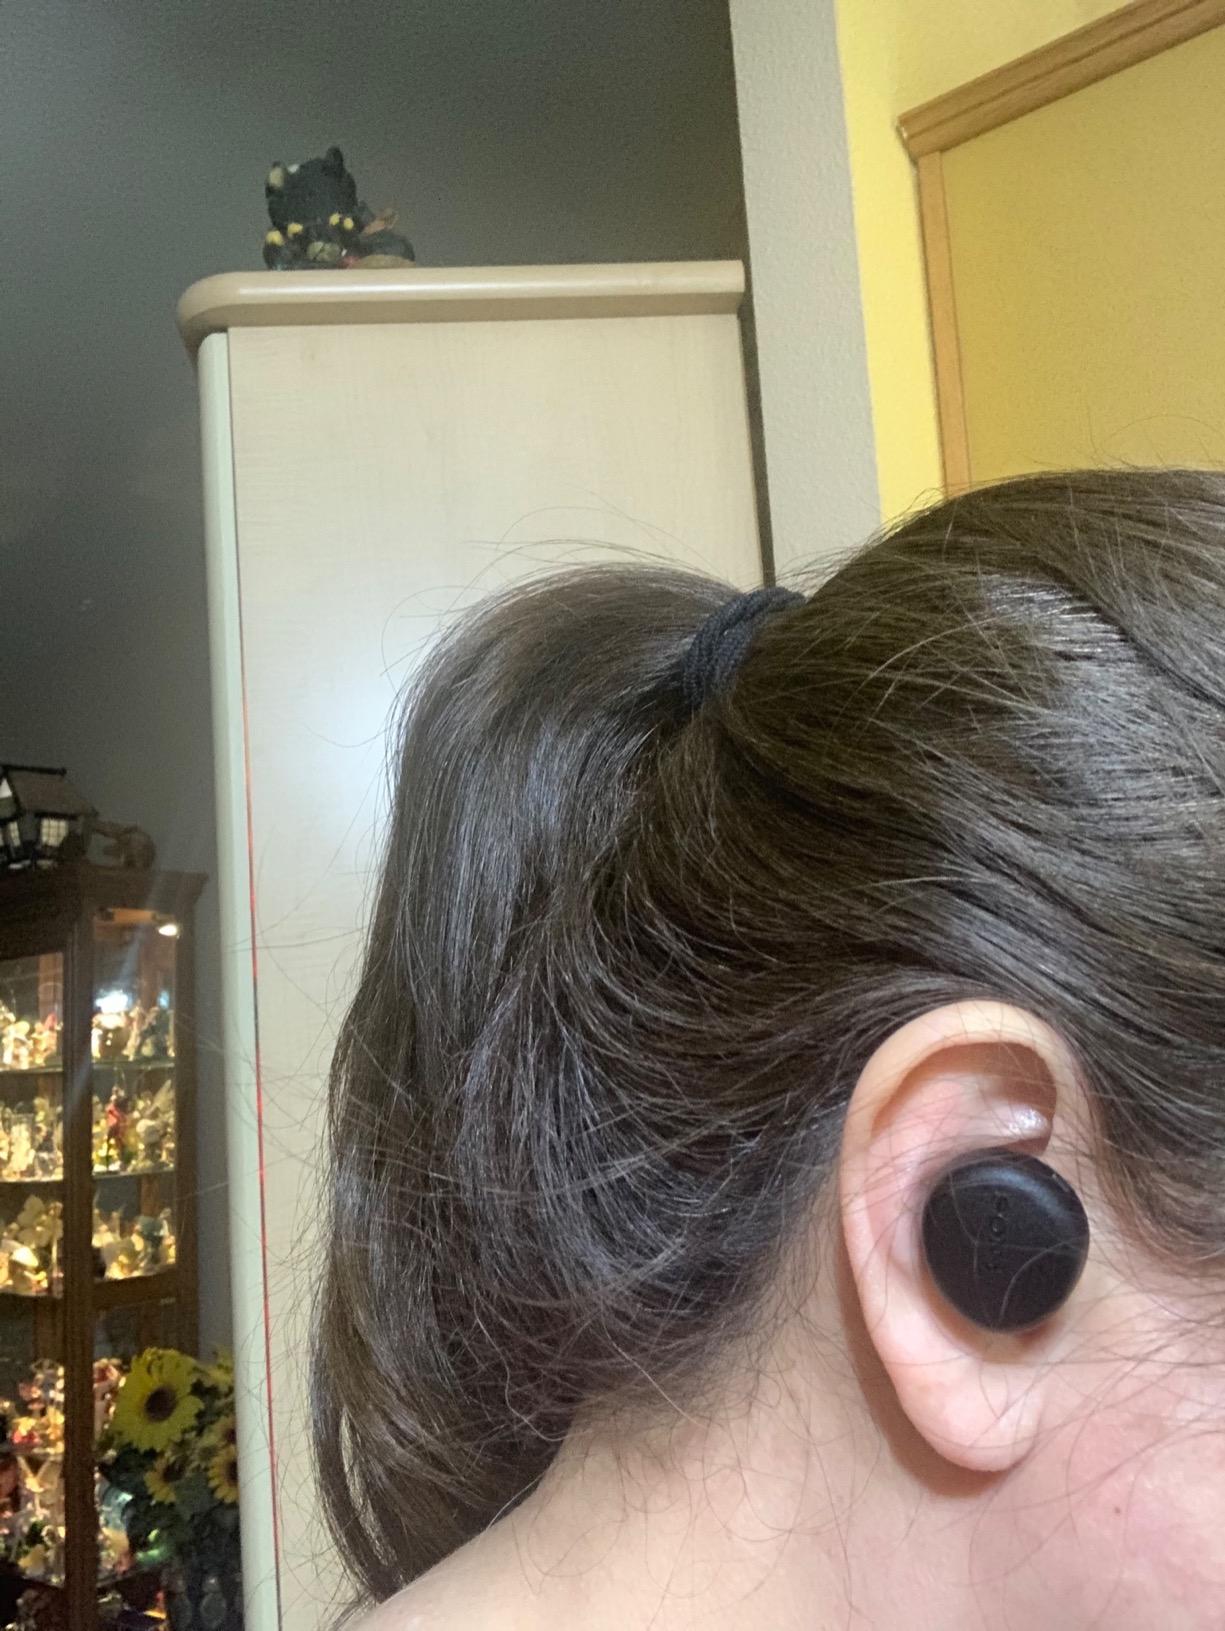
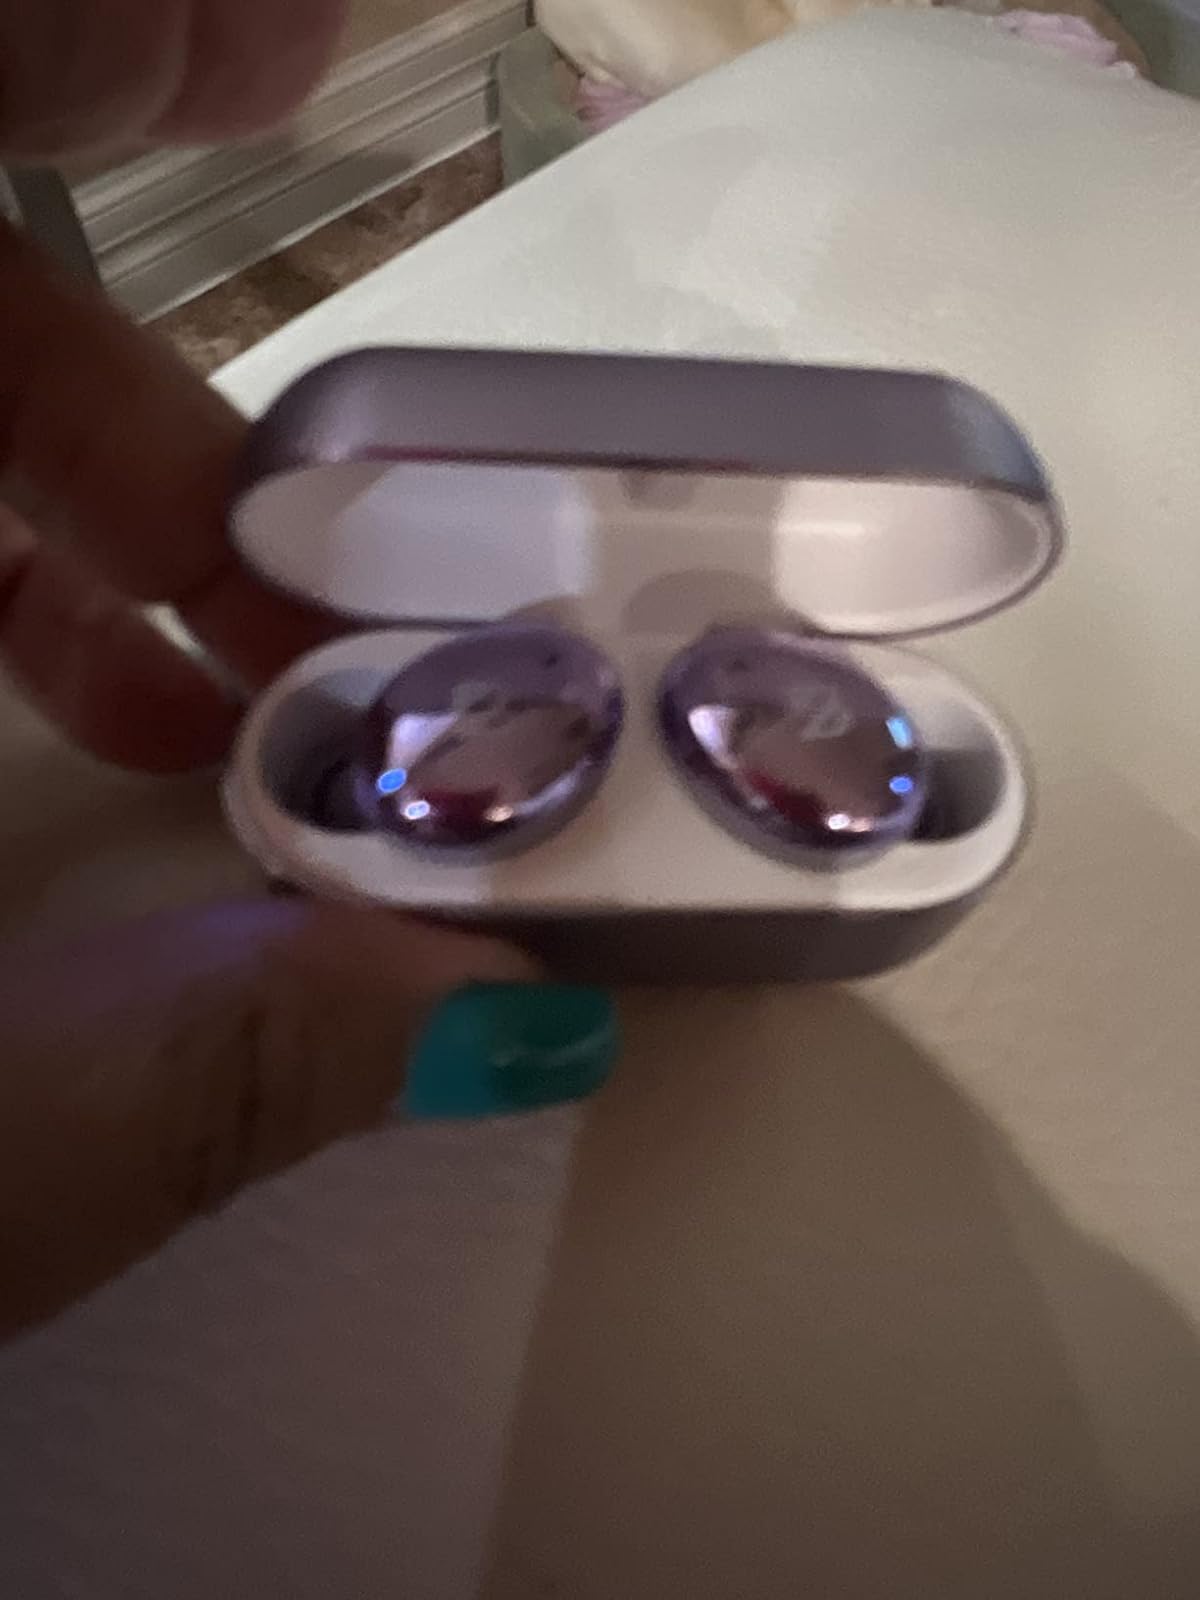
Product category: earbuds
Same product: no